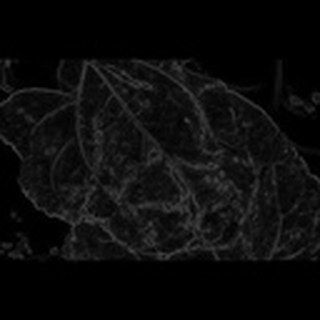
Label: cotton_bacterial_blight